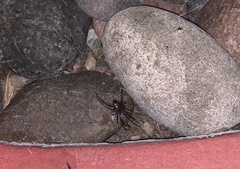
Species: Lactrodectus_hesperus